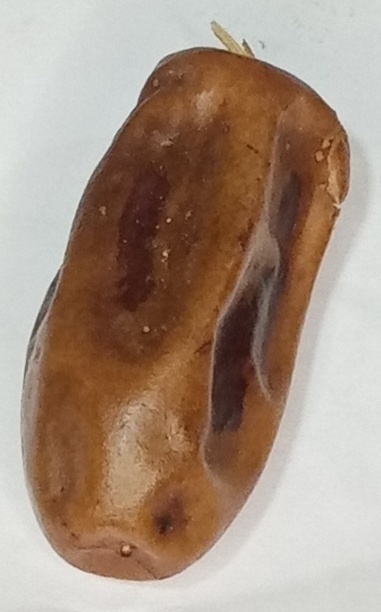
Variety: gajar
Size: medium
Grade: grade-3